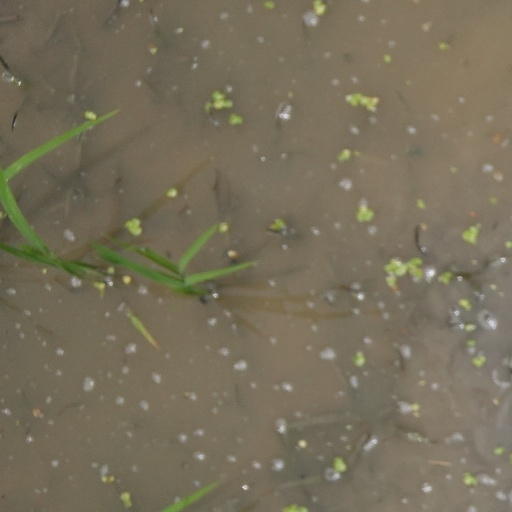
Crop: rice